Tablewaiters

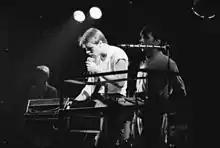
Graeme Synold (centre), Tony Ameneiro (right) and Ian Robertson (background) performing at the Trade Union Club in Sydney, 1982

Tablewaiters were an Australian post-punk band active from 1980 to 1986. They were founded by Tony Ameneiro on synthesiser and Graeme Synold on lead vocals; by 1981 they included Gye Bennetts on drums, Ian Robertson on bass guitar, and Ed Lee on lead guitar. By 1984 they were joined by Phillip Hyrwka who replaced Bennetts on drums. After Tablewaiters' disbandment Ameneiro pursued a career in visual arts. Tablewaiters had undertaken various national tours and supported both national and international artists: Simple Minds, The Psychedelic Furs, Split Enz, INXS, Midnight Oil, Machinations, Laughing Clowns, Models, Hunters & Collectors, Eurogliders, and The Birthday Party.